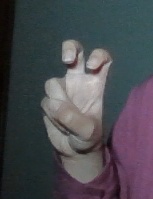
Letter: toot